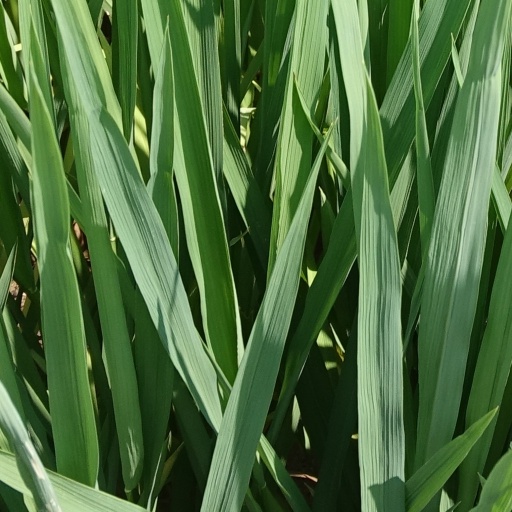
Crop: rice